71st (South African) Siege Battery, Royal Garrison Artillery

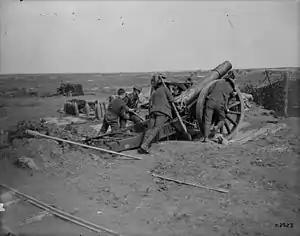
Crew positioning a 6-inch 26 cwt howitzer in 1918.

On 31 August Right Section (RX) of the battery pulled out and went north with two guns under Maj Fitzgerald to Ypres, where the Third Ypres Offensive was under way. It came under the orders of 13th HAG and took over a position just outside the Menin Gate. The day after it arrived it fired 1133 rounds on hostile batteries, but was subjected to a heavy gas bombardment, resulting in 60 casualties. The section participated in the fighting on Frezenberg Ridge of 9 September. The remainder of the battery arrived on 15 September. The whole battery was now with V Corps as part of the massive artillery preparations for the Battle of the Menin Road Ridge on 20 September. CB fire was vital to the plan, and 71st (SA) Siege Bty concentrated on 'Vampire' and 'Boiry' Farms. In this battle the battery was supporting 9th (Scottish) Division including 1st South African Brigade, the only time it did so during the war. The infantry assault was successful, largely because of the artillery support, though the South African brigade suffered severe casualties when the division to its left was held up.